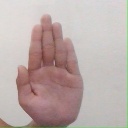
अक्षर: ध